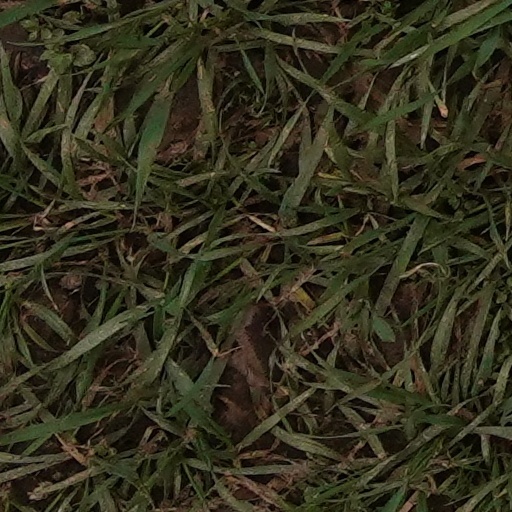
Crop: wheat